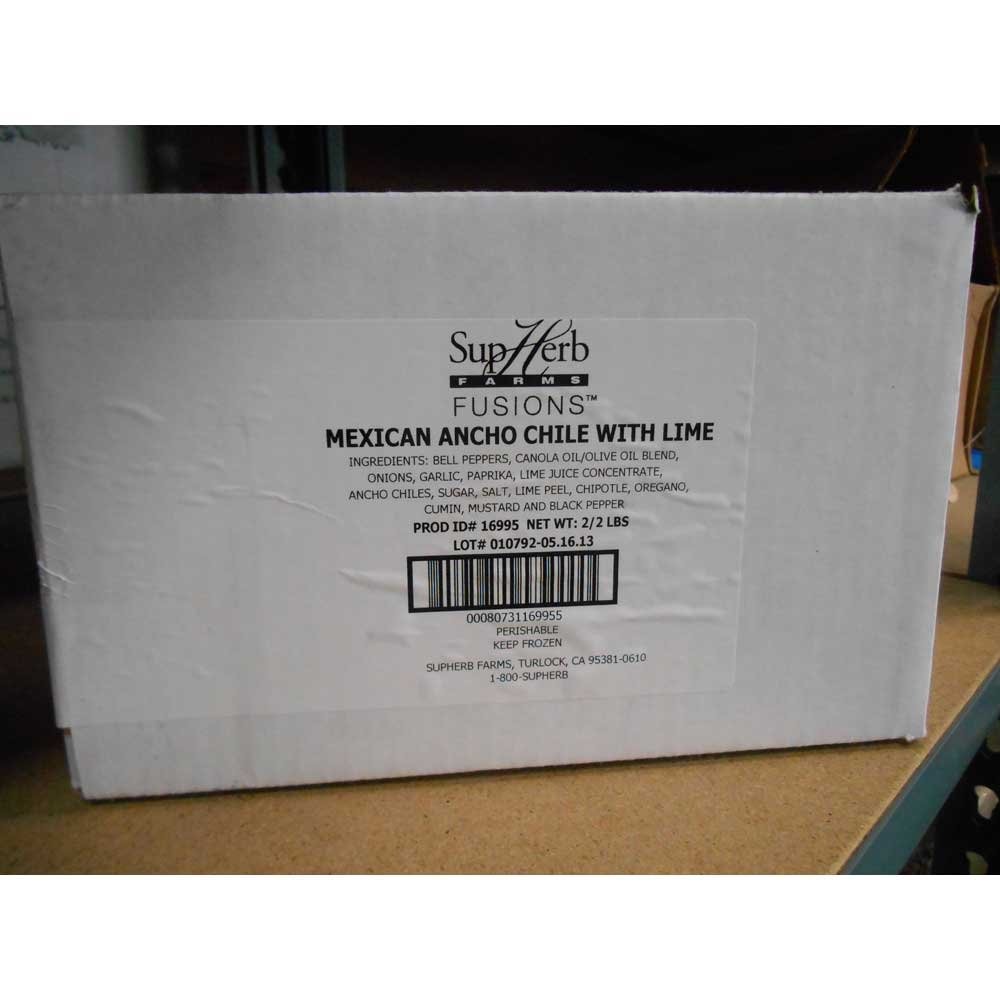
Item Name: SupHerb Farms Mexican Ancho Chile with Lime Paste, 2 Pound -- 2 per case.
Bullet Point 1: Mexican Ancho Chile with Lime Paste
Bullet Point 2: Food Items cannot be return
Product Description: On-trend, Authentic International Flavors, Gmo Free, Smooth, Consistent Texture, Saves Time, Frozen Shelf Life Of 2 Years, Refrigerated Shelf Life Of Up 30 Days above 45.f From Date Of Thaw.. Perishable. Keep Frozenabove -5 degree f Until Ready To Use.
Value: 32.0
Unit: Ounce

Price: 115.75